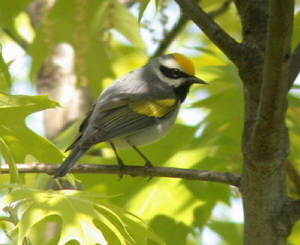
the bird has gray and yellow feathers, black coloring around its eyes, and a pointed beak.
a small gray bird with yellow feathers and markings.
this bird has a brown crown, a grey back, and a white belly
this bird has a yellow crown with a black cheek patch with the rest of its body colored in grey.
this bird is grey and yellow in color with a sharp beak, and black eye rings.
this bird is grey with yellow and has a long, pointy beak.
the small bird has a grey body with a yellow crown and a black eyebrow.
a small bird with a small bill, and a yellow crown
this small colorful bird has a white breast with grey and yellow spotted wings.
this bird is small and grey with golden wings and an orange crown.
Species: Golden Winged Warbler